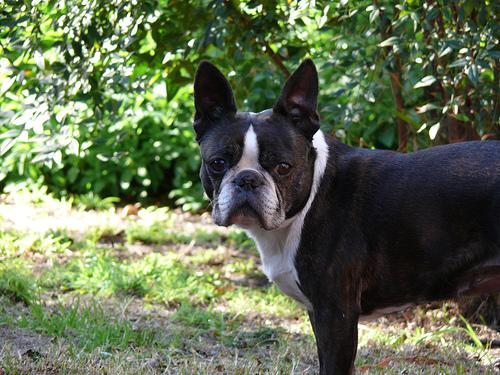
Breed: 230-n000084-Boston_bull